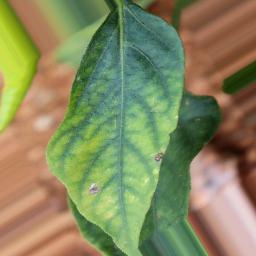
Label: nutritional